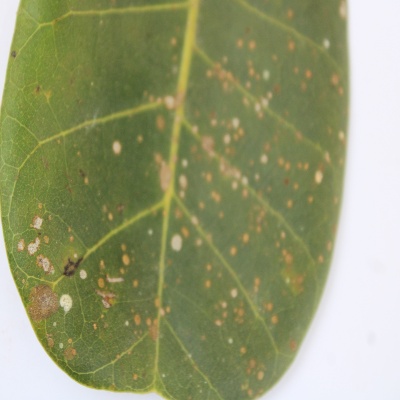
Crop: Cashew
Condition: leaf miner